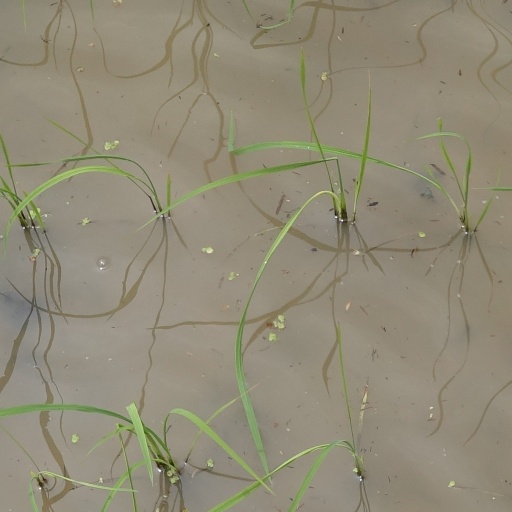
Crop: rice